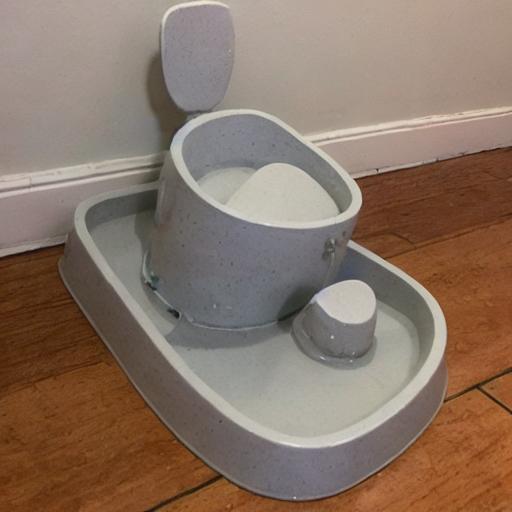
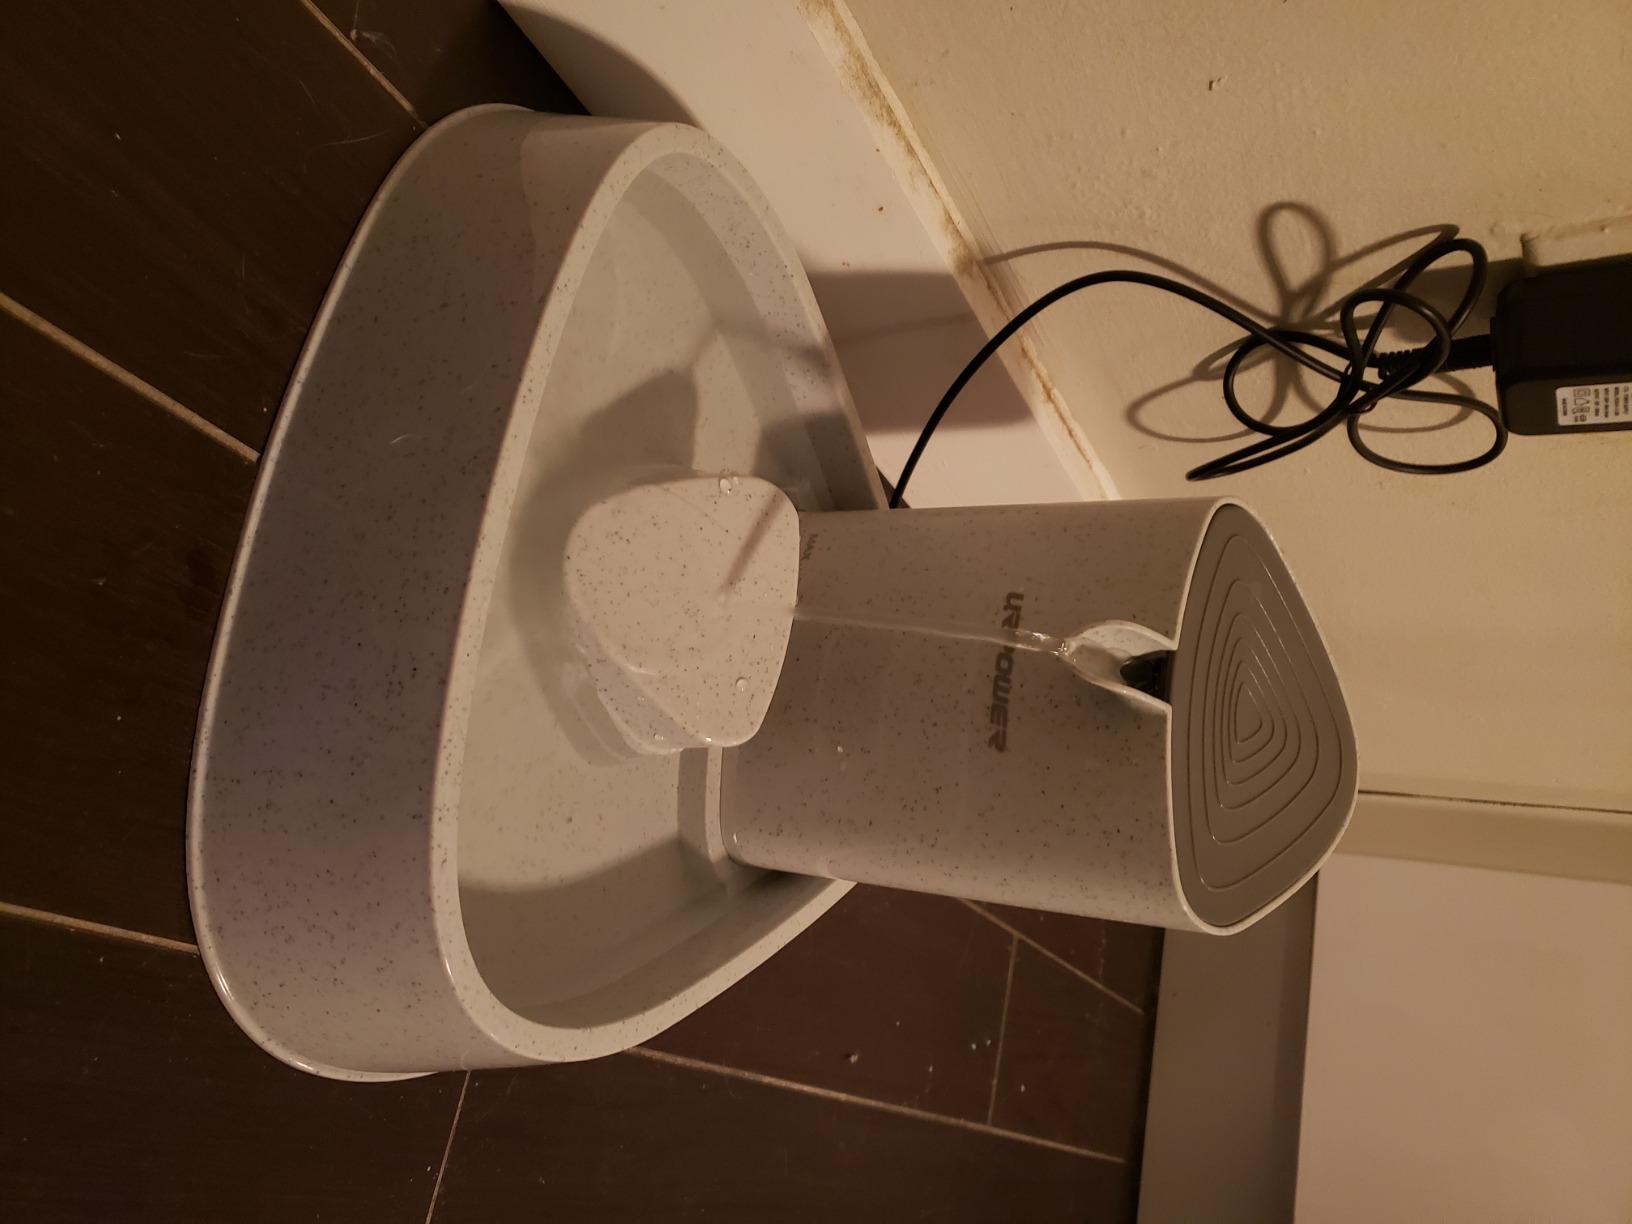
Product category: items_bowl
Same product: no